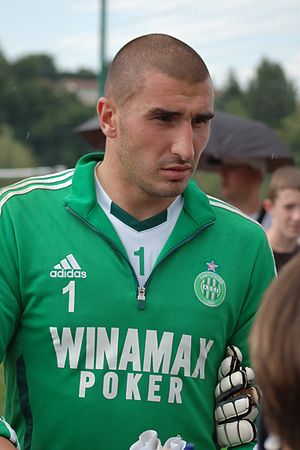
Stéphane Ruffier
Stéphane Ruffier er en fransk fodboldspiller, der spiller som målmand hos AS Saint-Étienne i den franske Ligue 1. Han har spillet for klubben siden 2011. Tidligere har han repræsenteret AS Monaco samt Aviron Bayonnais fra sin hjemby.